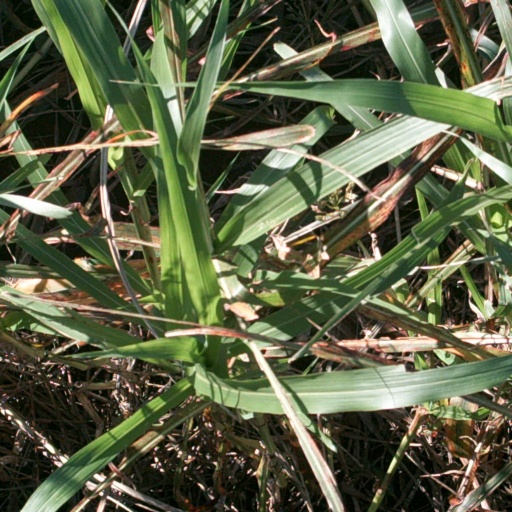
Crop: sorghum